Murmansk Initiative

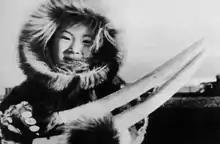
A picture of a Siberian Yupik woman taken during the time of the Russian Empire

Mikhail Gorbachev wanted to start relevant consultations on naval restrictions between NATO and the Warsaw Pact. He proposed to hold a meeting in Leningrad to discuss the prohibition of naval activities in mutually agreed zones of international straits and intensive shipping routes in the Arctic. The aim of these discussions was to limit the size and frequency of naval exercises in the European Arctic and to totally ban naval activity in mutually agreed zones, but Gorbachev did not specify the exact location of the zones. It is possible that these initiatives were a response to the US Navy’s Forward Maritime Strategy and its increased submarine presence in the Arctic, allowing the United States to have a sizable advantage in the Arctic in the case of an all out war. There had been no large-scale Soviet exercises since 1985 due to budget constraints, so the proposal would have primarily impacted NATO allies. Thus, the proposal was passed off by the Western countries, believing these naval restrictions would have given the Soviets a unilateral advantage.